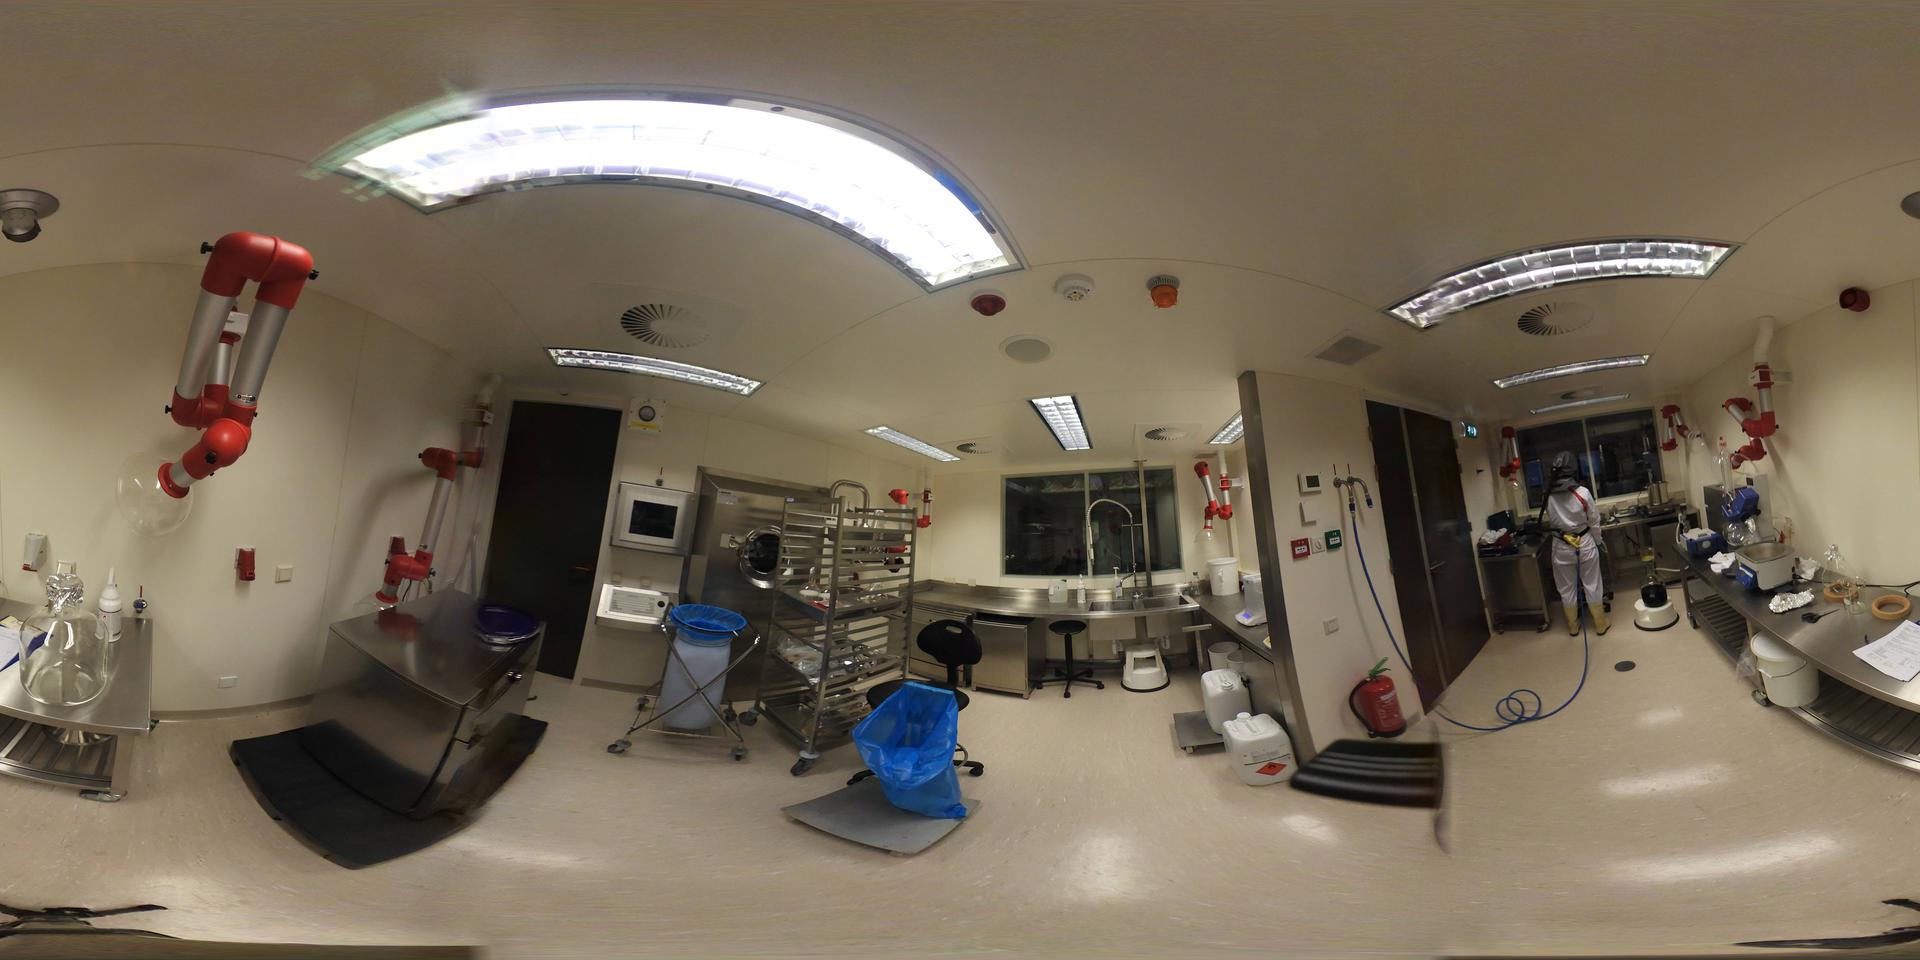
Referred object: the red fire extinguisher

Referred object: turn right to find the fire extinguisher by the column

Referred object: the chair with the blue bag opposite the metal shelving rack